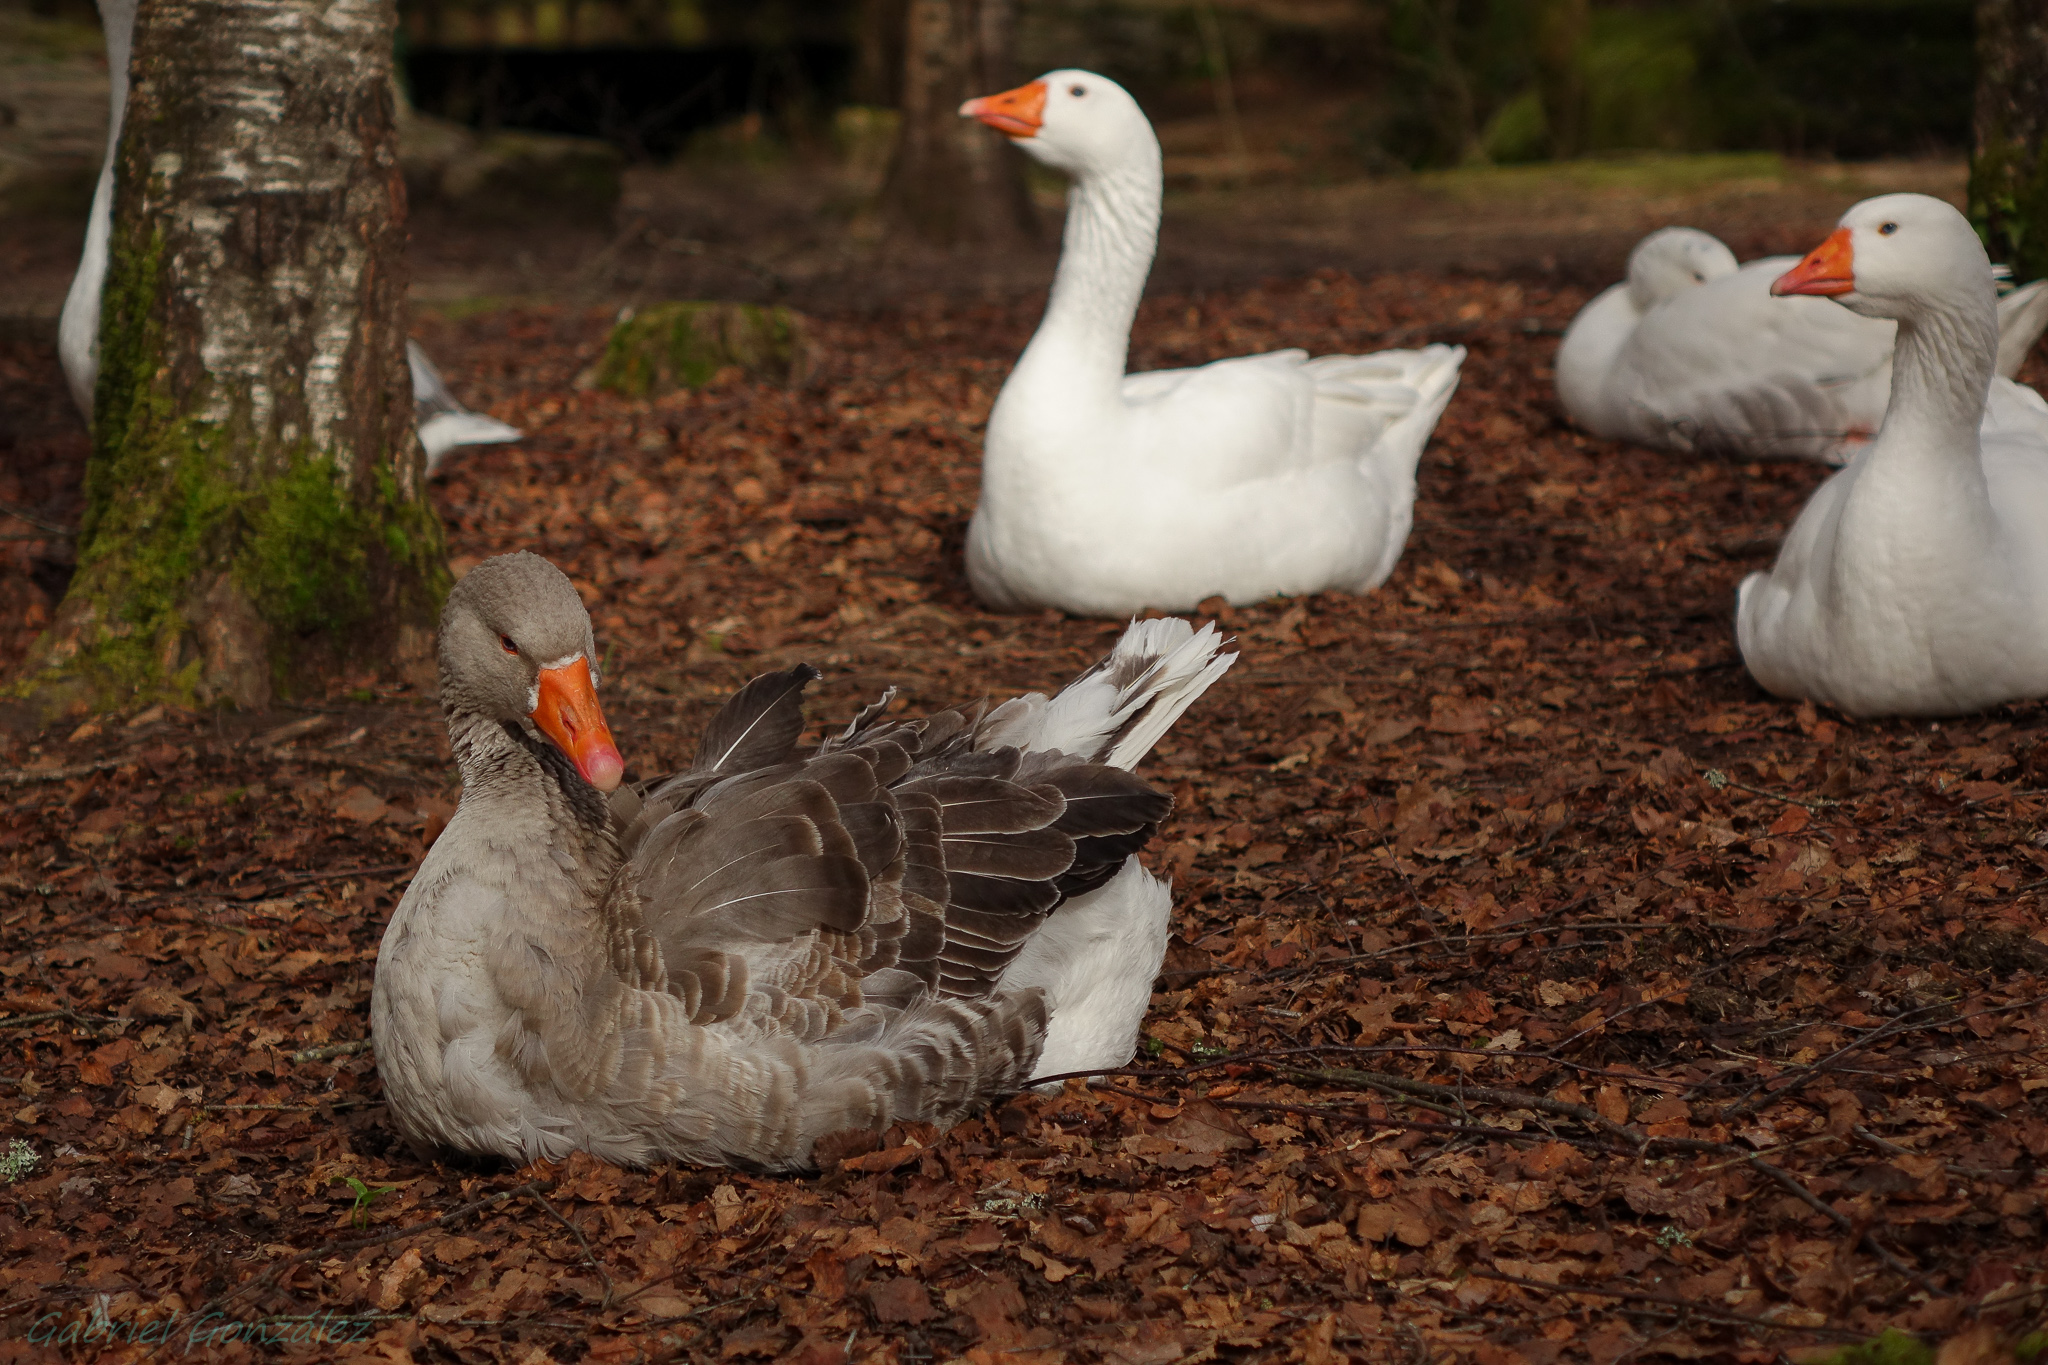
bird, wing, wildlife, beak, fauna, duck, animals, goose, vertebrate, waterfowl, water bird, ggl1, gaby1, animales, sonyrx10, ducks geese and swans